Palmers Green

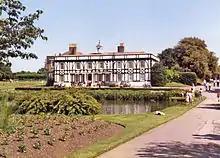

Notable local buildings include Broomfield House and Truro House. The former Southgate Town Hall has now been converted into flats. The former Pilgrims Rest (reflecting the name Palmers – "medieval pilgrim who carried a palm branch as a token of having visited the Holy Land") has already been demolished for housing. The Fox public house, which has been in its present guise since 1904, was once the site of the Electric Mouse comedy venue.